Asiana Airlines

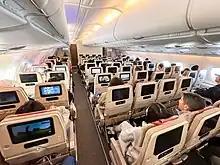
Economy class cabin on an Airbus A380-800 upper deck

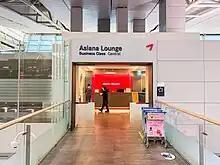
The Asiana Lounge Central at Incheon International Airport

Asiana Airlines offers five classes of services – First Suite Class, First Class, Business Smartium Class, Business Class, and Travel (economy) Class. Seat configurations and in-flight entertainment systems vary by the type of aircraft and its operating routes.